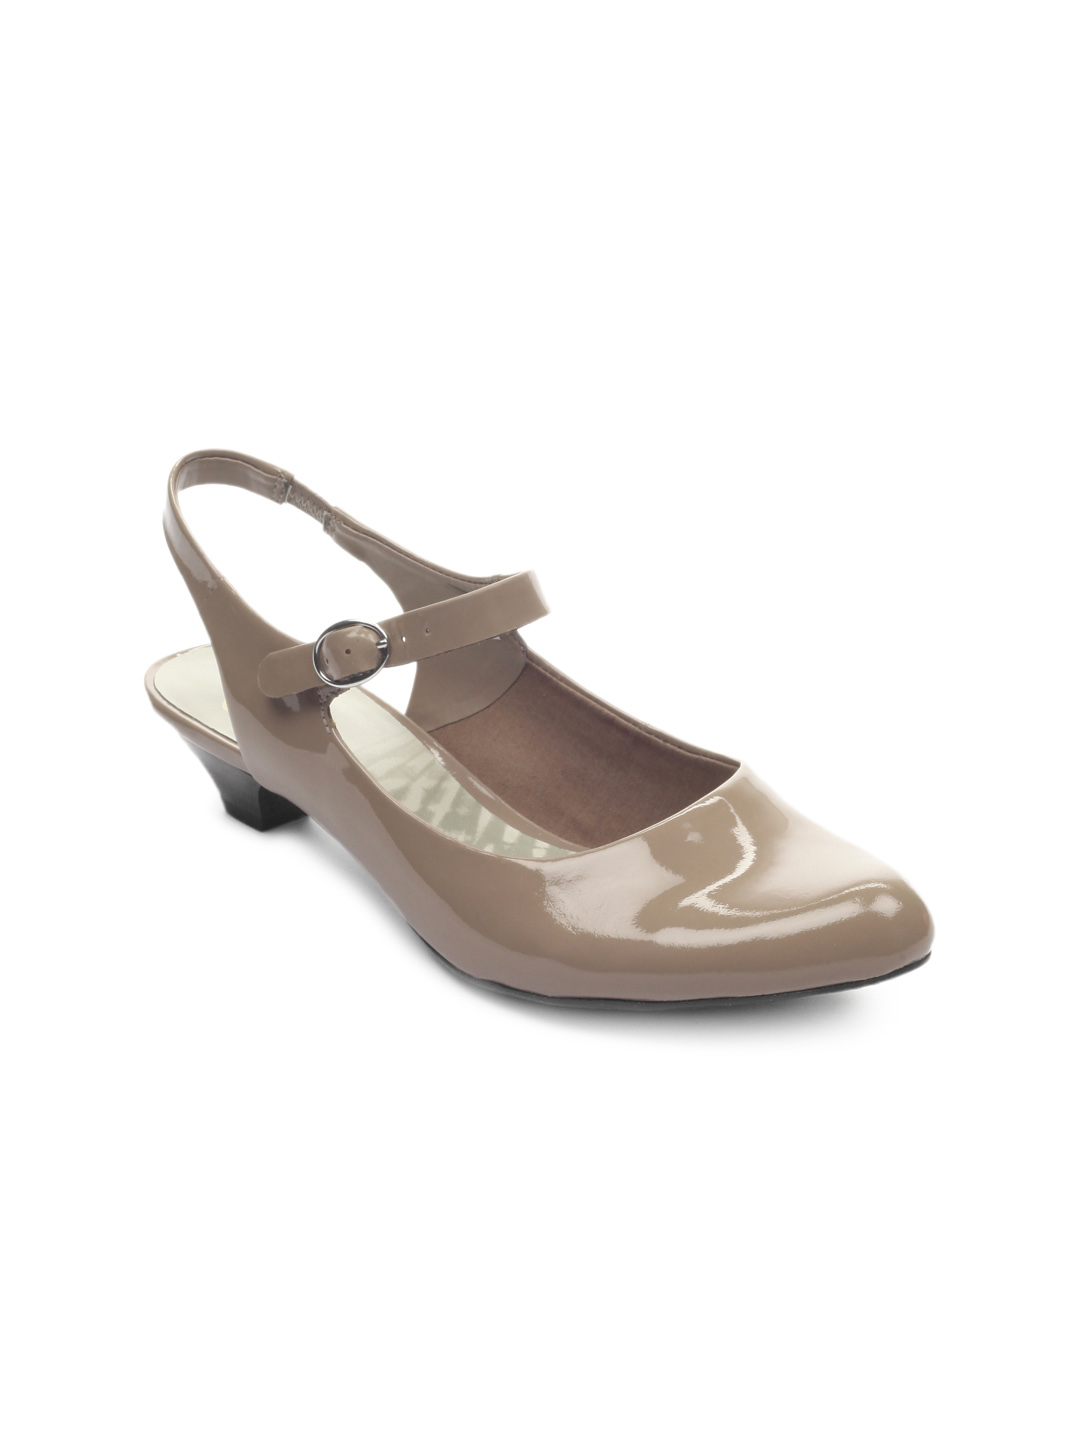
Clarks Women Taupe Heels
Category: Footwear / Shoes / Heels
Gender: Women
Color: Taupe
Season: Fall 2012
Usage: Casual